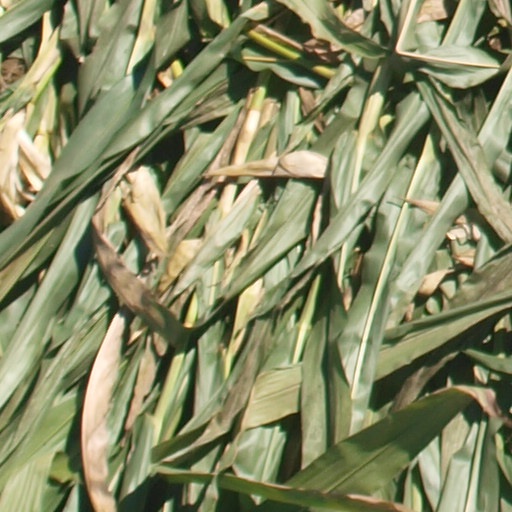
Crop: maize; corn